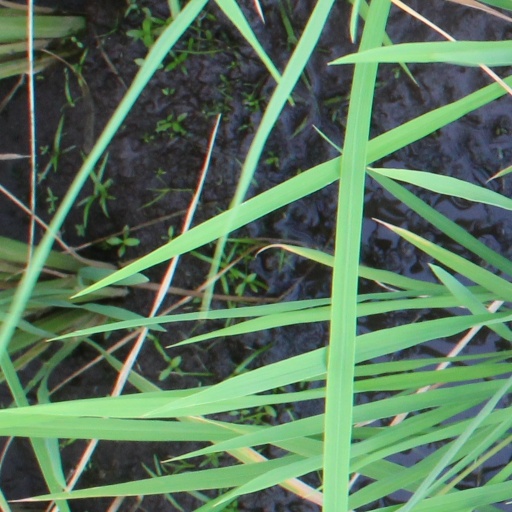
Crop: rice